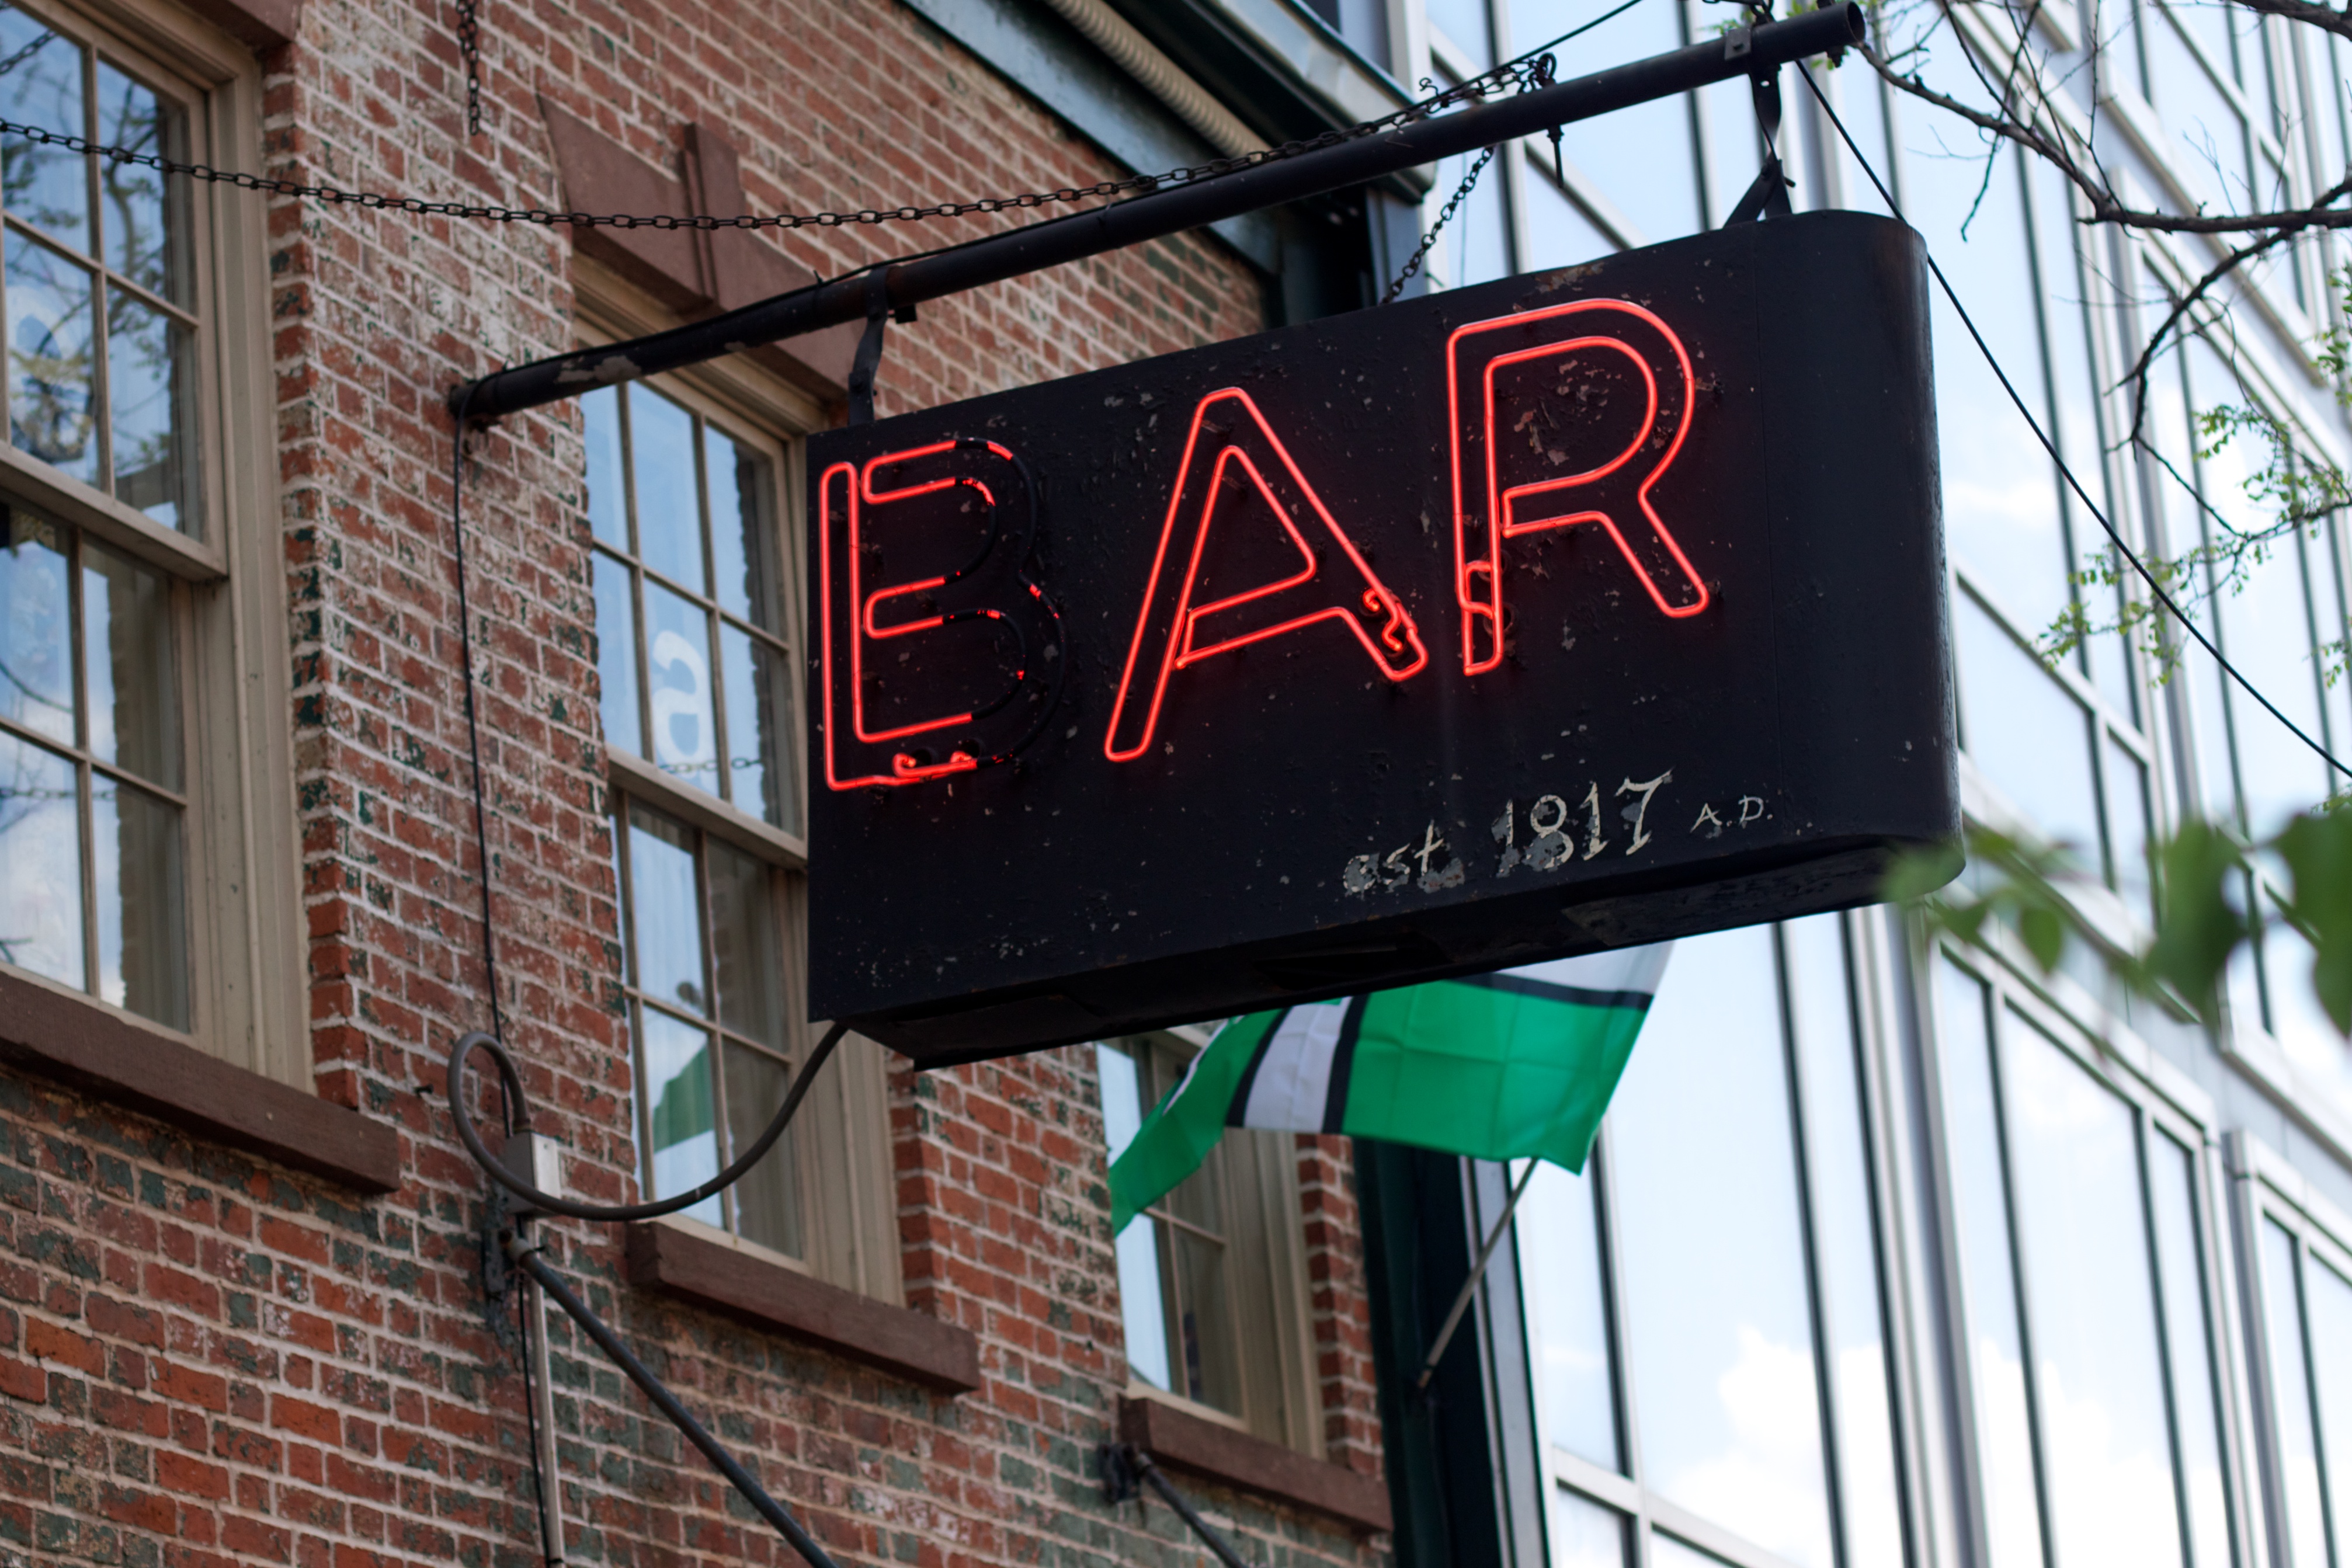
window, advertising, downtown, sign, facade, street sign, signage, hurleylounge